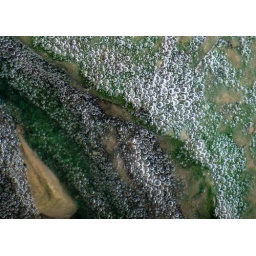
Bubbles that form on the rock bed in the creek. Franklin TN